Western Schism

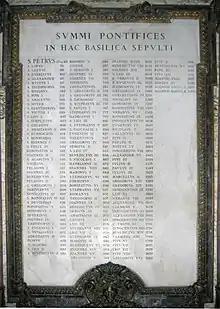
Plaque commemorating the popes buried in St. Peter's. Alexanders VI, VII, and VIII are numbered as though the Pisan pope Alexander V were legitimate, but John XXIII (d. 1963) reused the ordinal of the Pisan pope John XXIII.

For the next five centuries, the Catholic Church recognized the Roman popes as the legitimate line from 1378 to 1409, followed by the Pisan popes from 1409 to 1415. All Avignon popes after 1378 are considered to be antipopes. This recognition is reflected in the numbering of popes Alexander VI, VII, and VIII, who numbered themselves consecutively after their Pisan namesake Alexander V.